Michael Baze

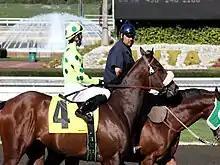
Baze riding Big Bad Al in 2009

Michael Carl Baze (April 14, 1987 – May 10, 2011) was an American Thoroughbred horse racing jockey.